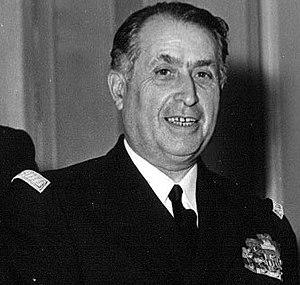
Pierre Emile Marie Barjot est un officier de marine français.